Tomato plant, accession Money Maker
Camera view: bottom (45 deg); turntable rotation: 240 degrees
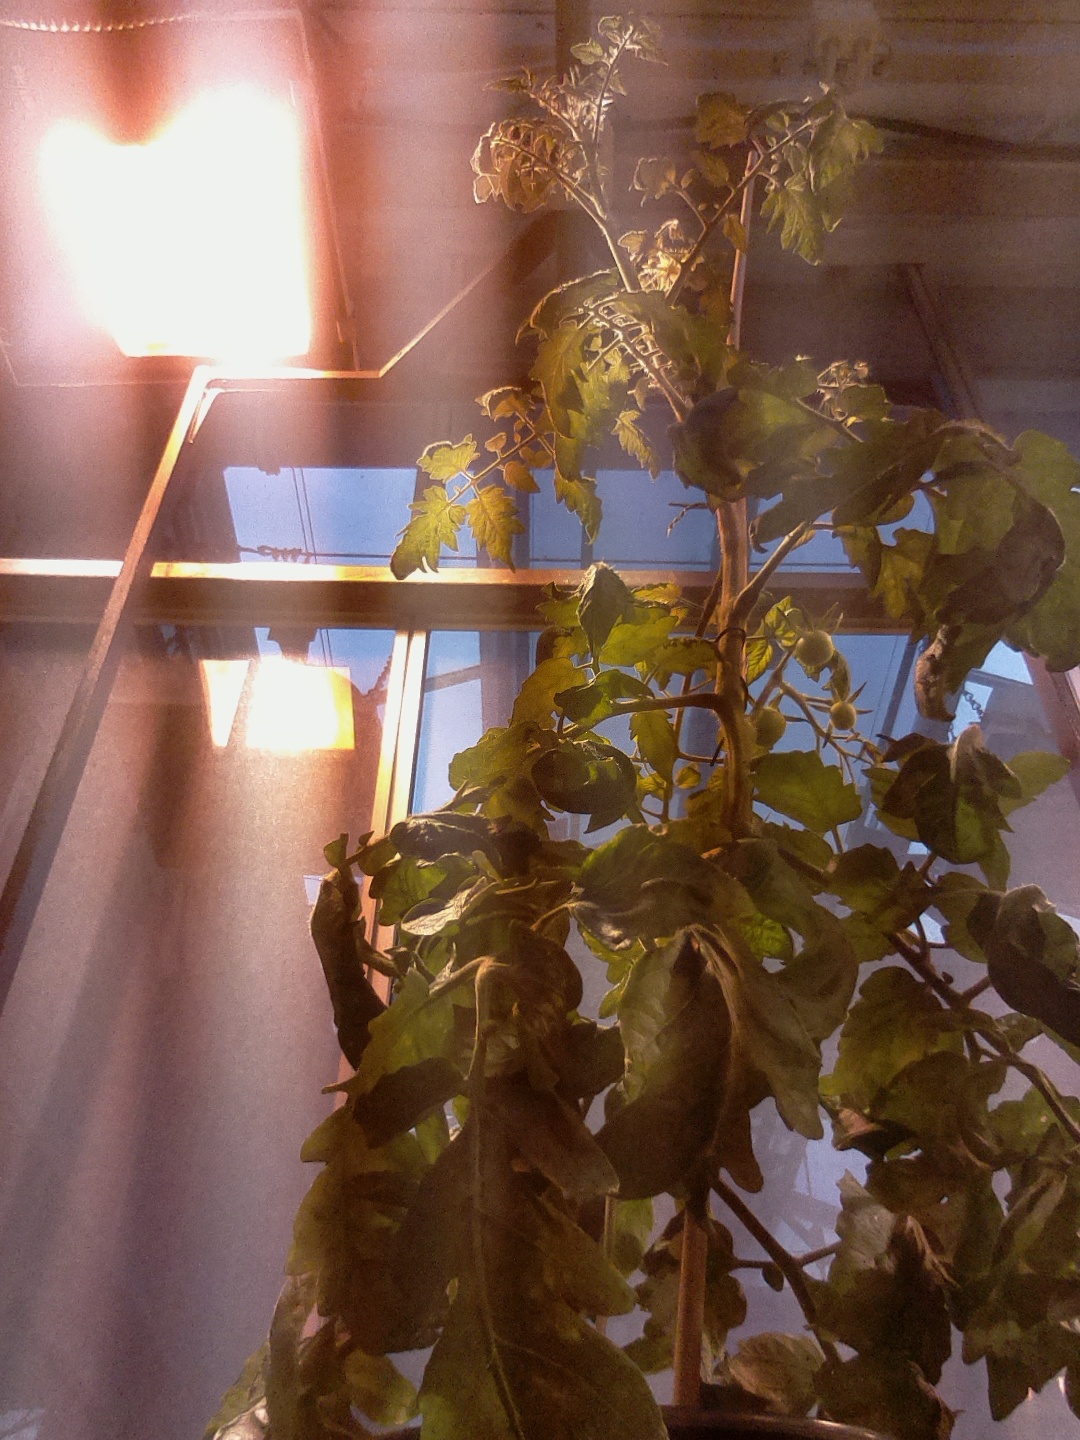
BBCH growth stage 73: 30%-40% of final fruit size